Arthur Papas

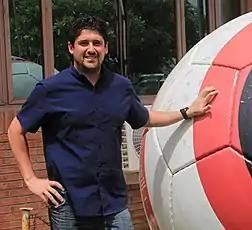
Papas in 2012

Papas went to India upon the invitation of India FA Technical Director Rob Baan with a view to become the AIFF-FIFA Academy Head Coach based in Vashi, this would be the first of many Academies made under AIFF and FIFA for under-14 players in India. Papas stated that he came to India because "I received an invitation to join All India Football Federation from Technical Director Rob Baan who had implemented a philosophy in Australia which focused on the total restructure of the Youth Development System."and that "India is a country which is waiting to make its mark in World Football. Hence, the AIFF have joined forces with FIFA and PSV Eindhoven and have very big plans to shape the future by placing a major focus on the development of their Youth System. Personally he view it as a huge challenge – the challenge of developing a 'sleeping giant' into a powerful force."